Frank Tudor

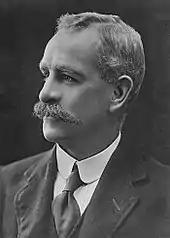
Undated photo

Tudor led his party to a landslide defeat at the 1917 federal election. The ALP won just 22 seats out of 75, and the party was severely weakened by several of its senior figures following Hughes out of the party. Tudor was a leader of the successful "No" campaign at the 1917 conscription referendum. He was not regarded as a good public speaker, and his speeches were often seen as dull or confusing.